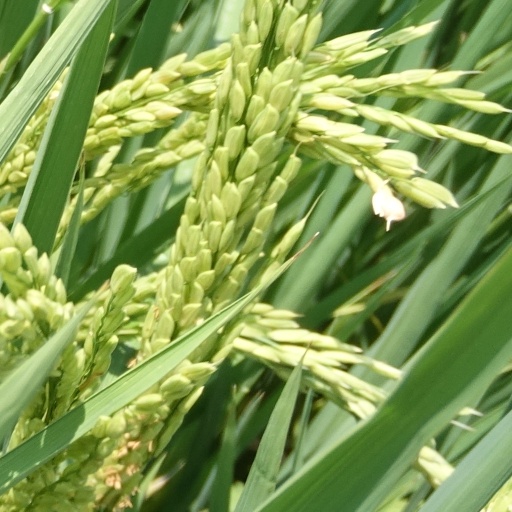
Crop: rice